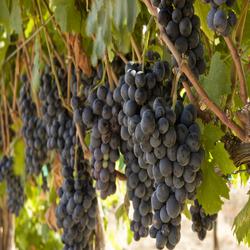
Label: Grapes